Mother Church of the Immaculate Conception (Viamão)

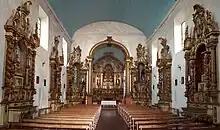
Interior: Nave with side altars and chancel at the back

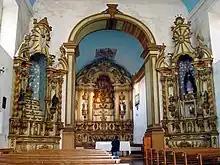
Chancel and altars

Throughout the 19th century, the building underwent several renovations, the details of which are little known. The current configuration seems to differ significantly from what is described in the terms of the construction contract signed by Francisco da Costa Senne (where the author of the project is not specified), which foresaw a temple more similar to the colonial pattern of the center of the country, with a large window above the entrance door, two windows on the sides, all ornamented with lintels, jambs, sill, and moldings. The cornices were to be designed only on the alignment of the lintels, the internal ornamentation in carving was to be much richer, extending to all parts with wood, and the windows of the nave would have a frame, closing leaves, sills, lintels, and jambs.